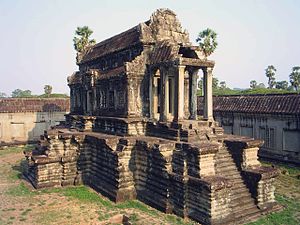
Arkitektur i Angkor / Strukturer / Gopura
Usædvanligt for biblioteker åbner bibliotekerne ved Angkor Wat både mod øst og mod vest.
Arkitektur i Angkor dækker beskrivelsen af arkitektur i perioden hvor Angkor var hovedstad i Khmerriget med center i det nuværende Cambodia. Det er perioden fra slutningen af det 8. århundrede til starten af det 15. århundrede.